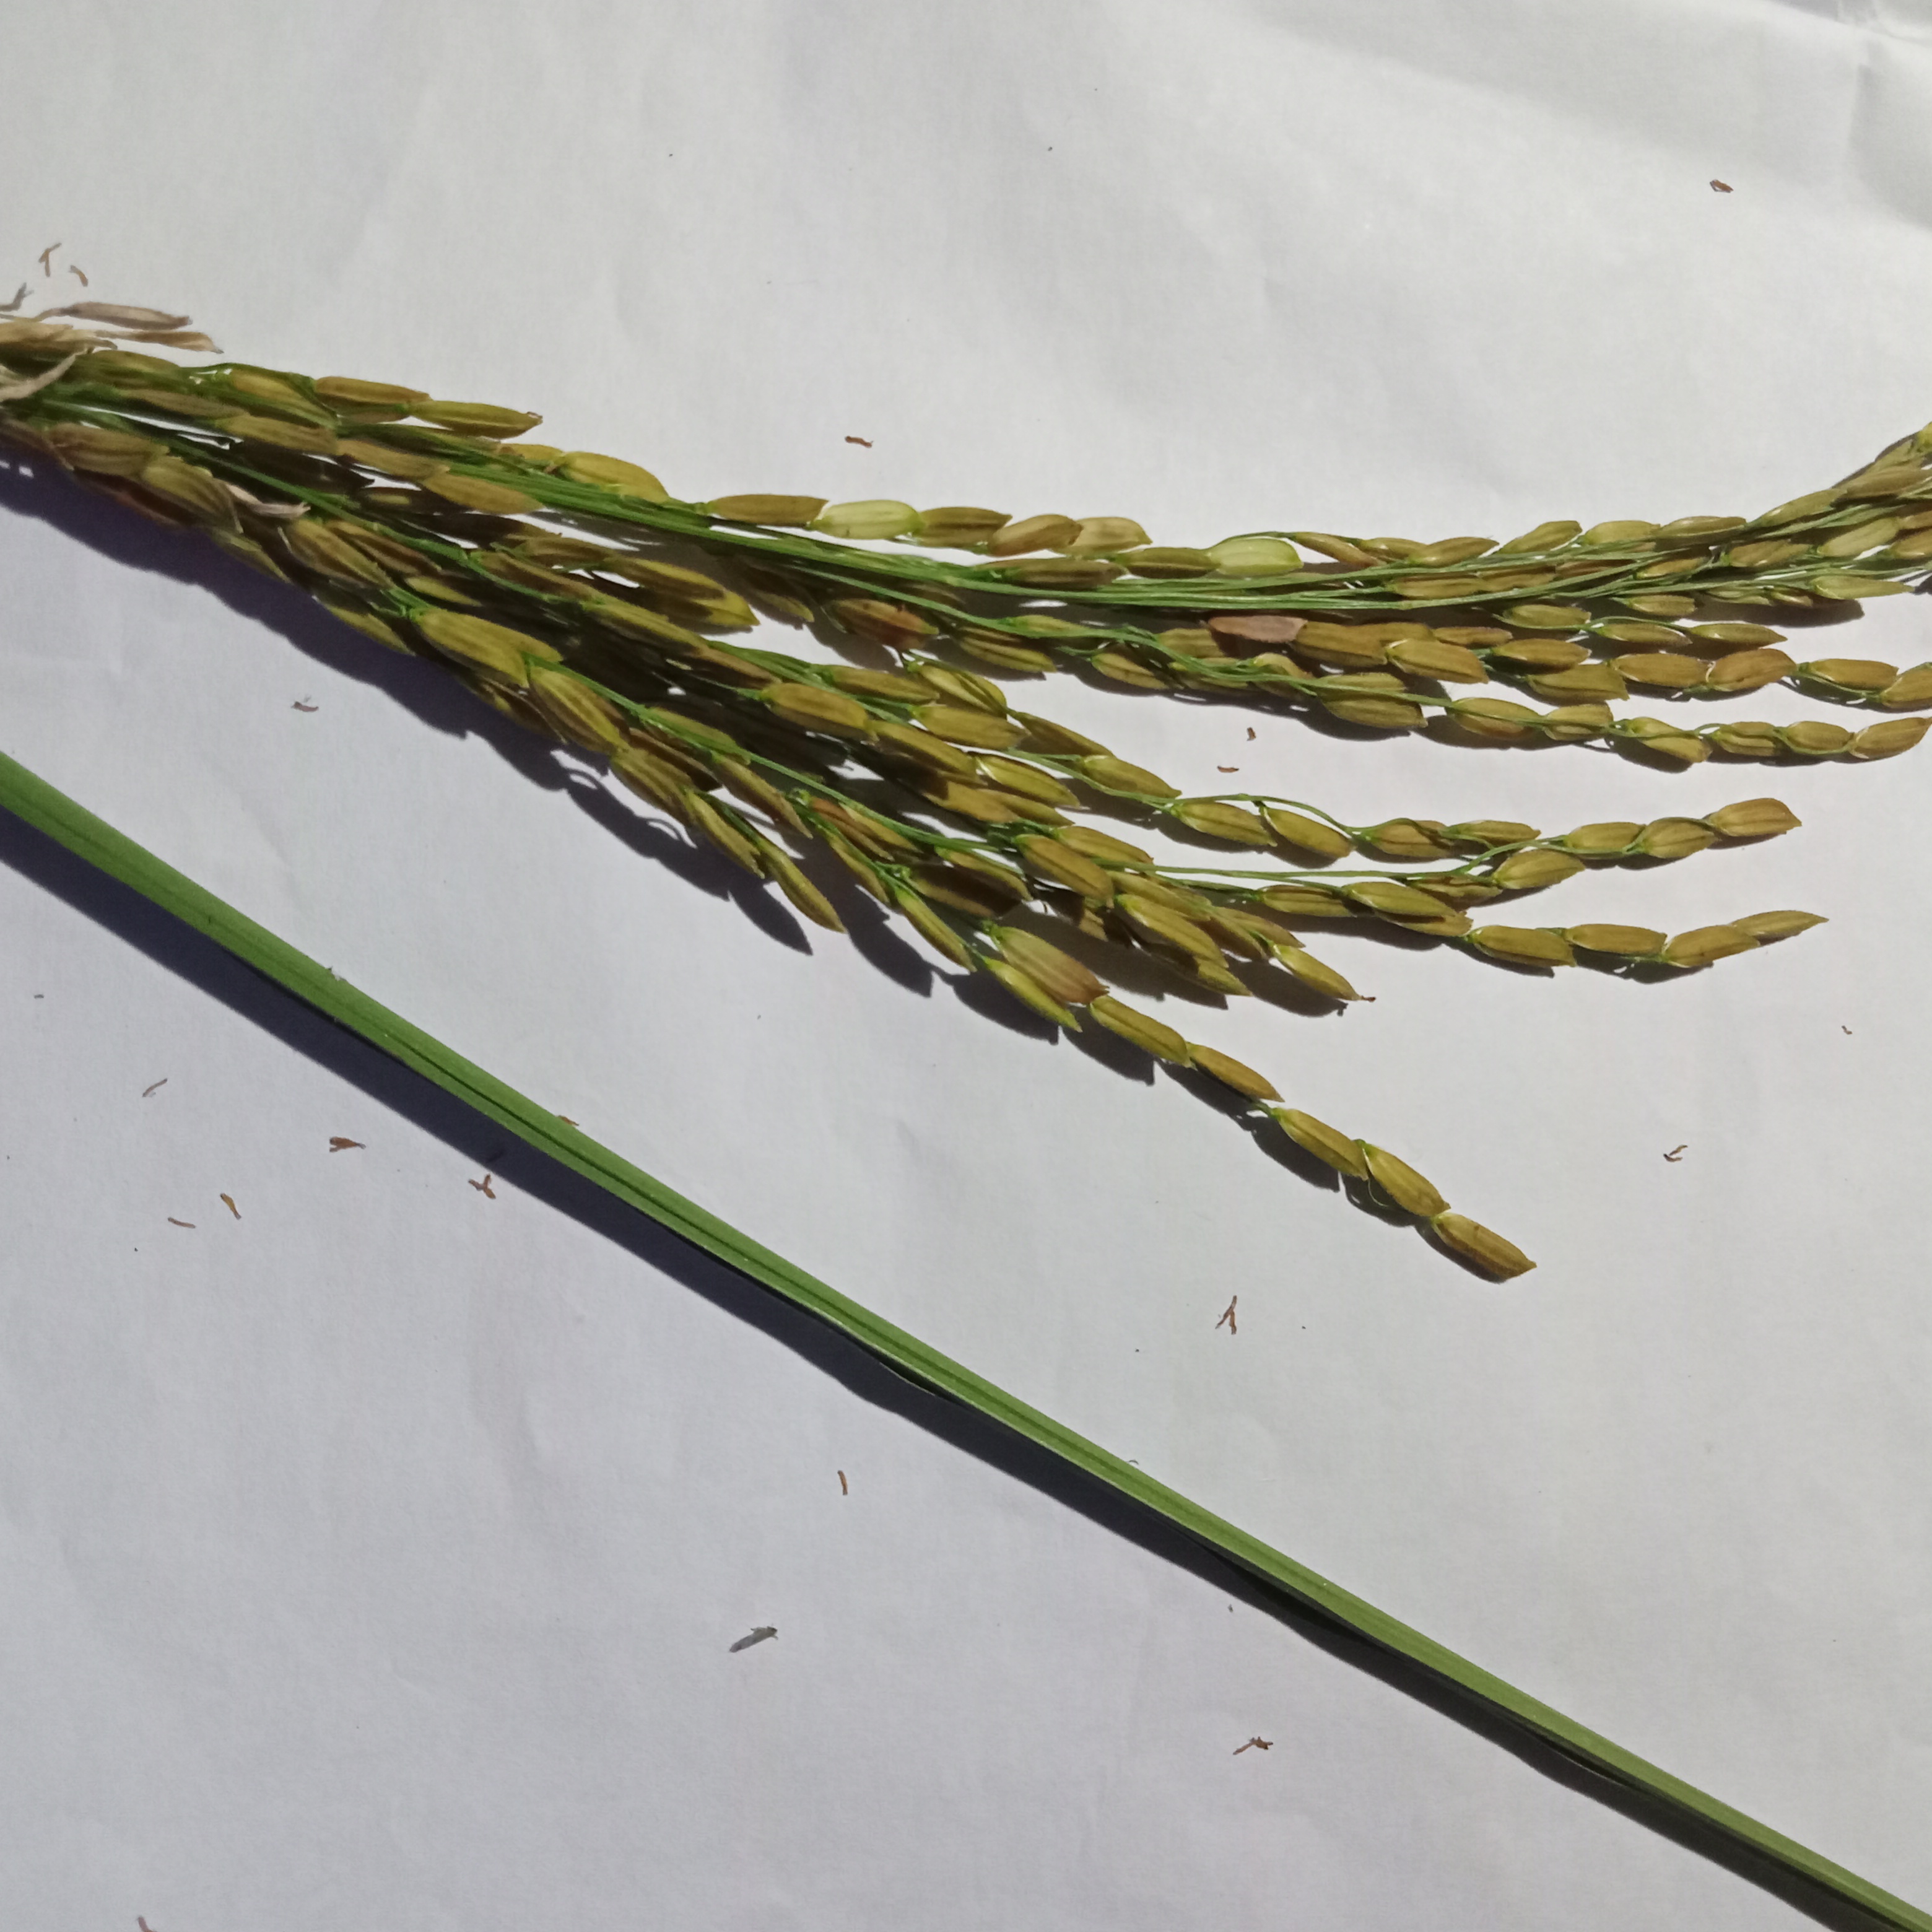
Nhãn: Bệnh Đạo ôn lá và cổ bông (Rice leaf and neck blast)